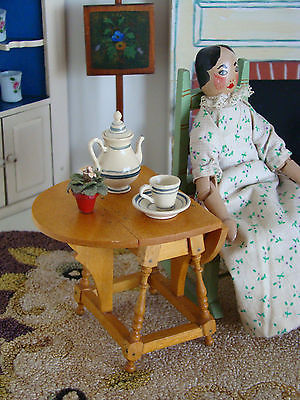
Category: table